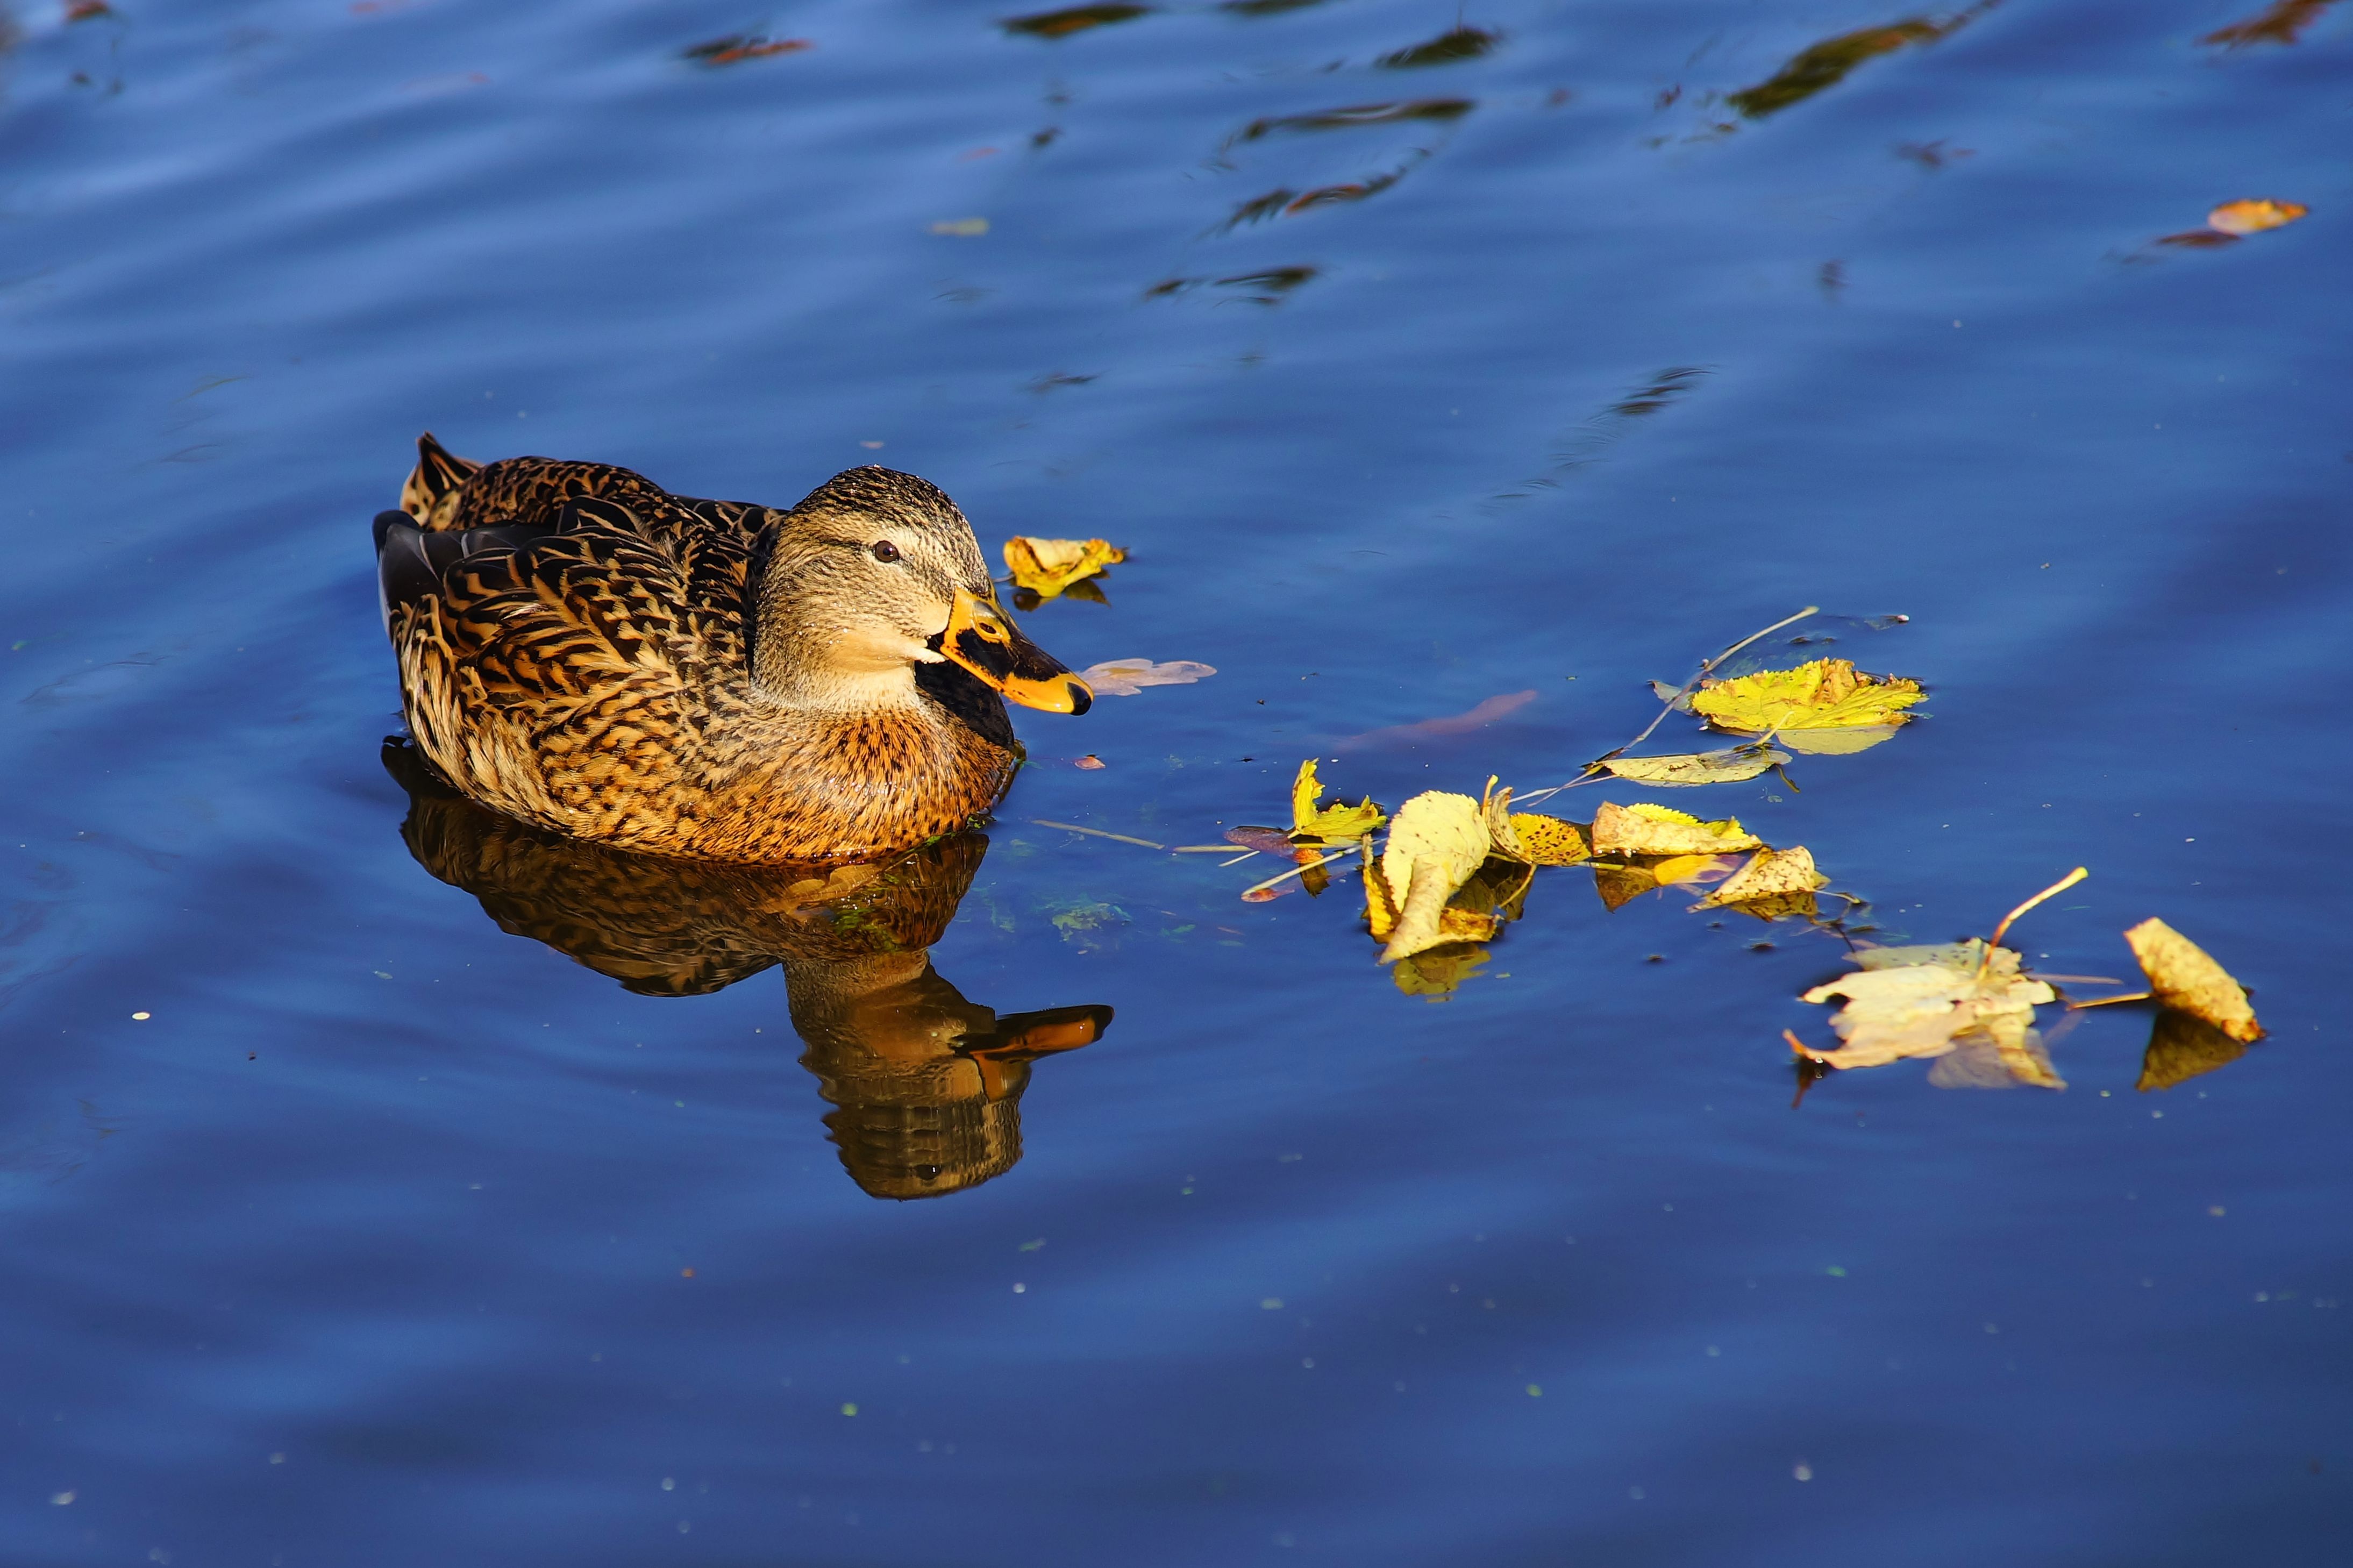
water, nature, bird, flower, atmosphere, animal, female, wildlife, swim, portrait, reflection, beak, fauna, plumage, sparkle, duck, head, vertebrate, beautiful, elegant, bill, waterfowl, mood, idyll, water bird, animal world, mallard, harmony, ducks geese and swans